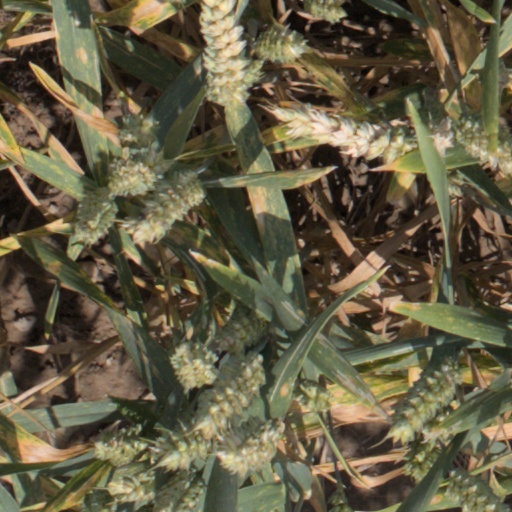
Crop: wheat